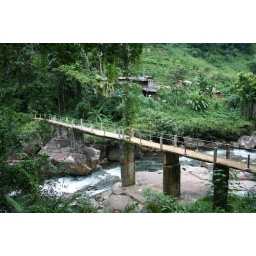
Walking bridge across We Oya. White water gushing underneath